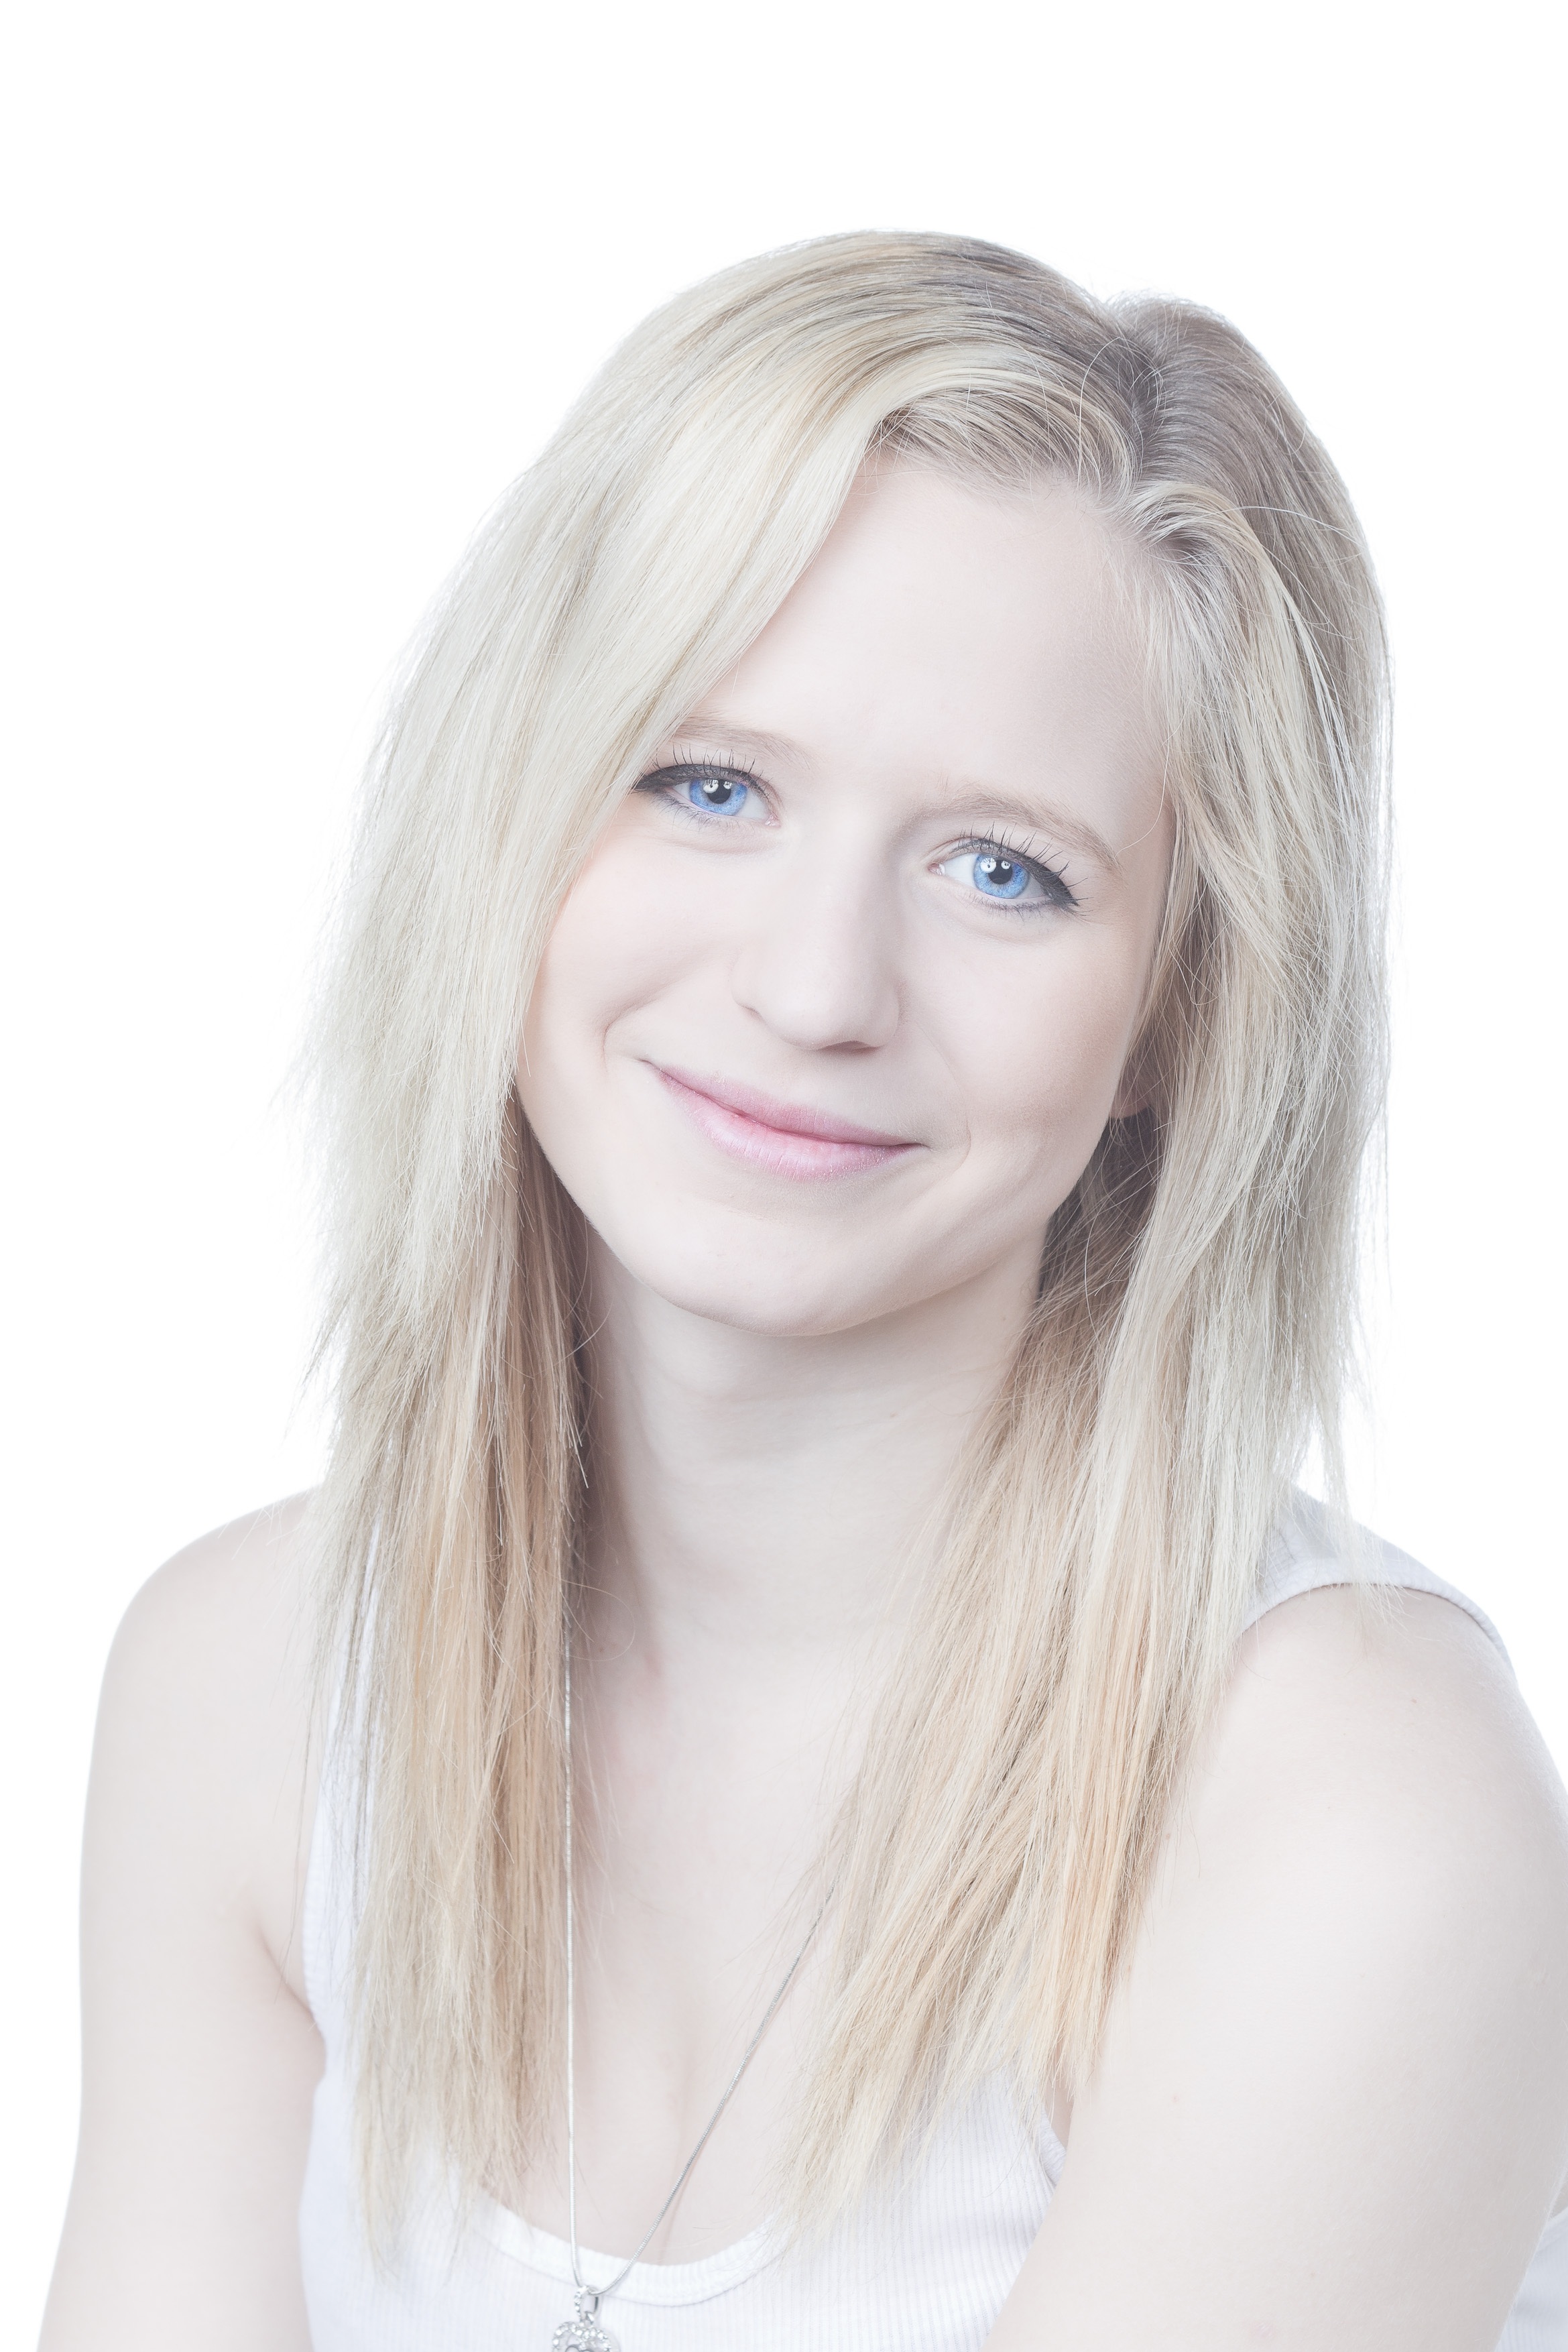
girl, hair, portrait, model, blonde, hairstyle, long hair, face, nose, eyes, eye, head, skin, beauty, blond, wig, photo shoot, brown hair, portrait photography, hair coloring, human hair color, layered hair